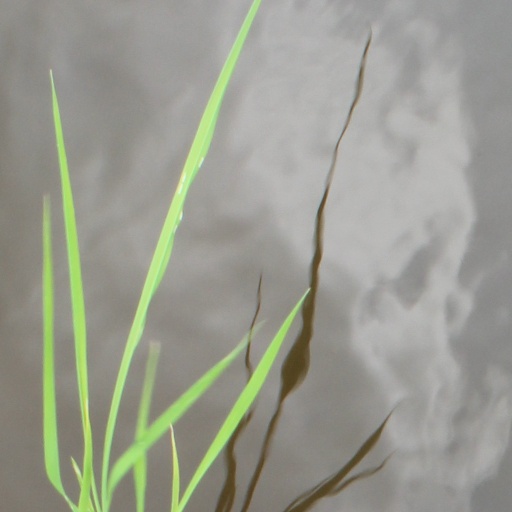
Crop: rice